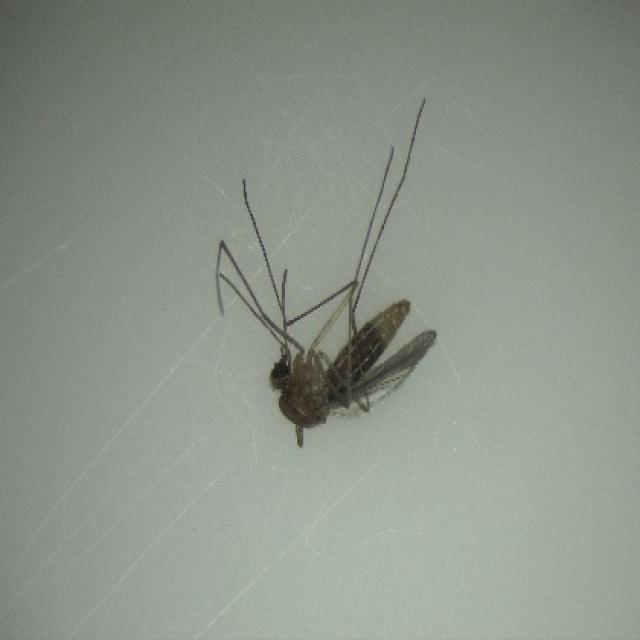
Species: culex_pipiens